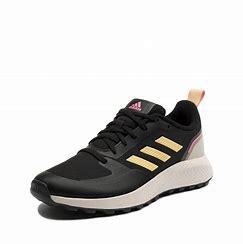
Brand: Adidas
Model: Runfalcon 2